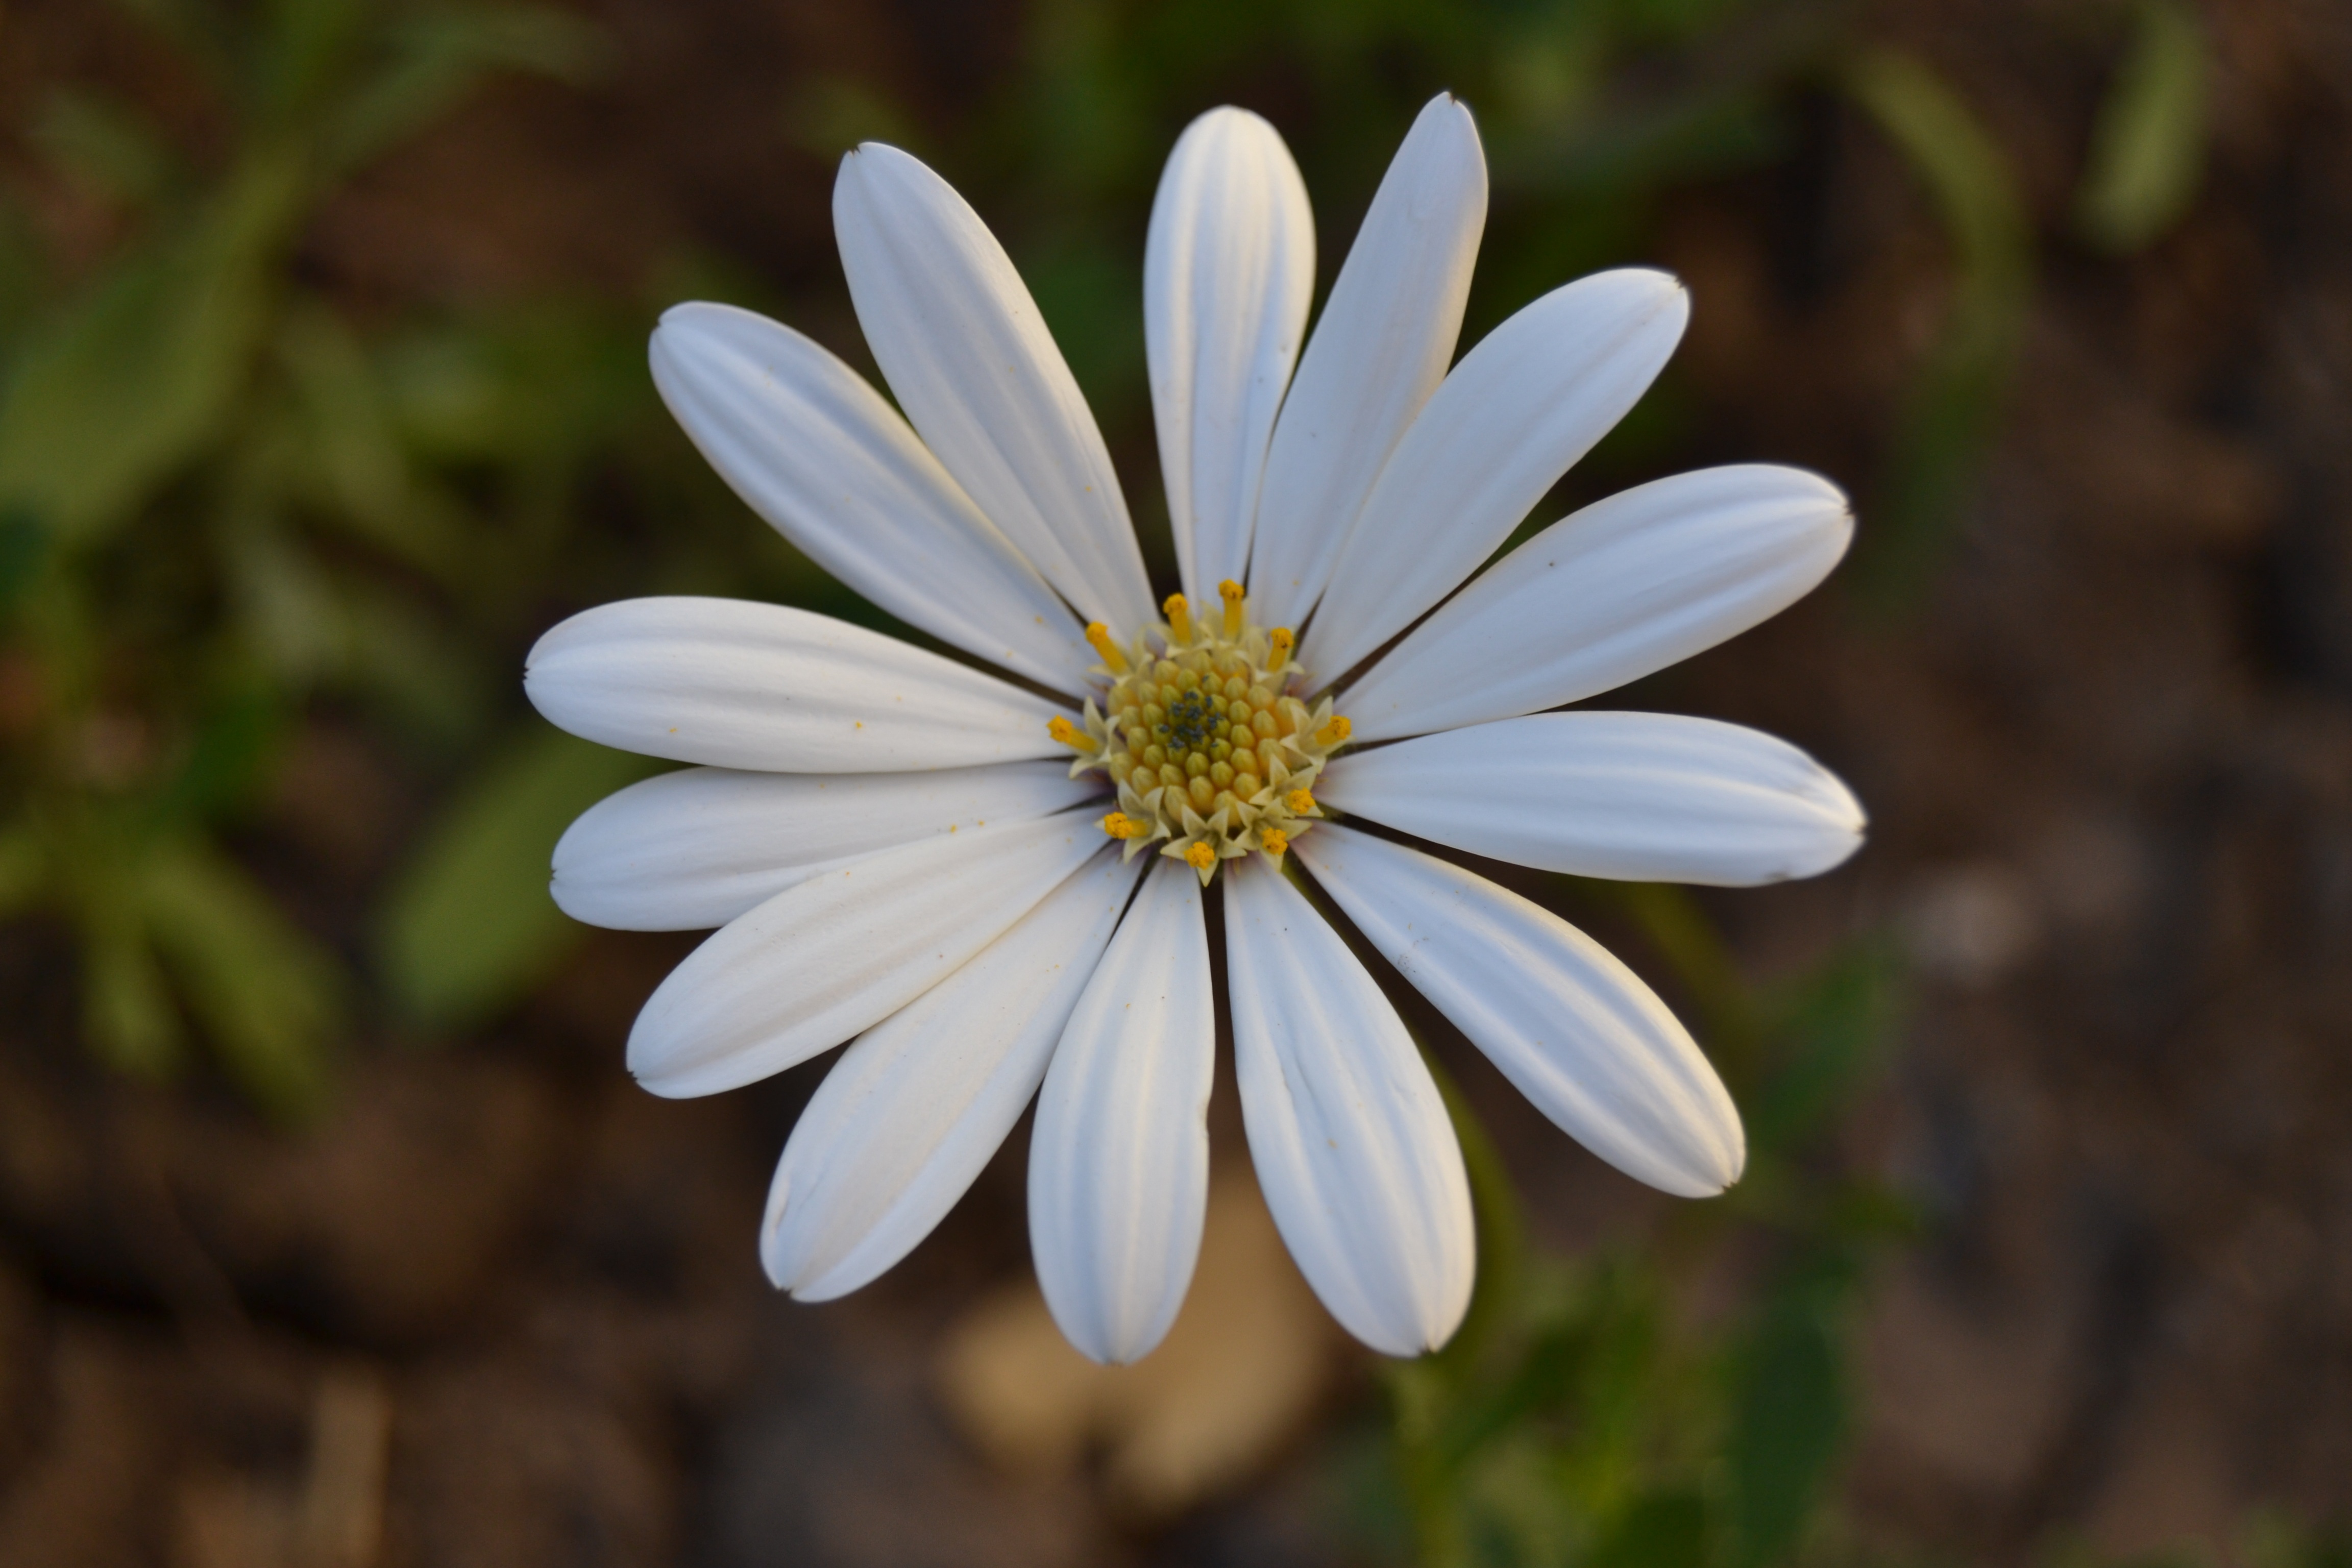
nature, blossom, plant, flower, petal, daisy, herb, botany, flora, wildflower, flowers, close up, macro photography, white petals, flowering plant, daisy family, margaret wild, african daisy, oxeye daisy, plant stem, land plant, marguerite daisy